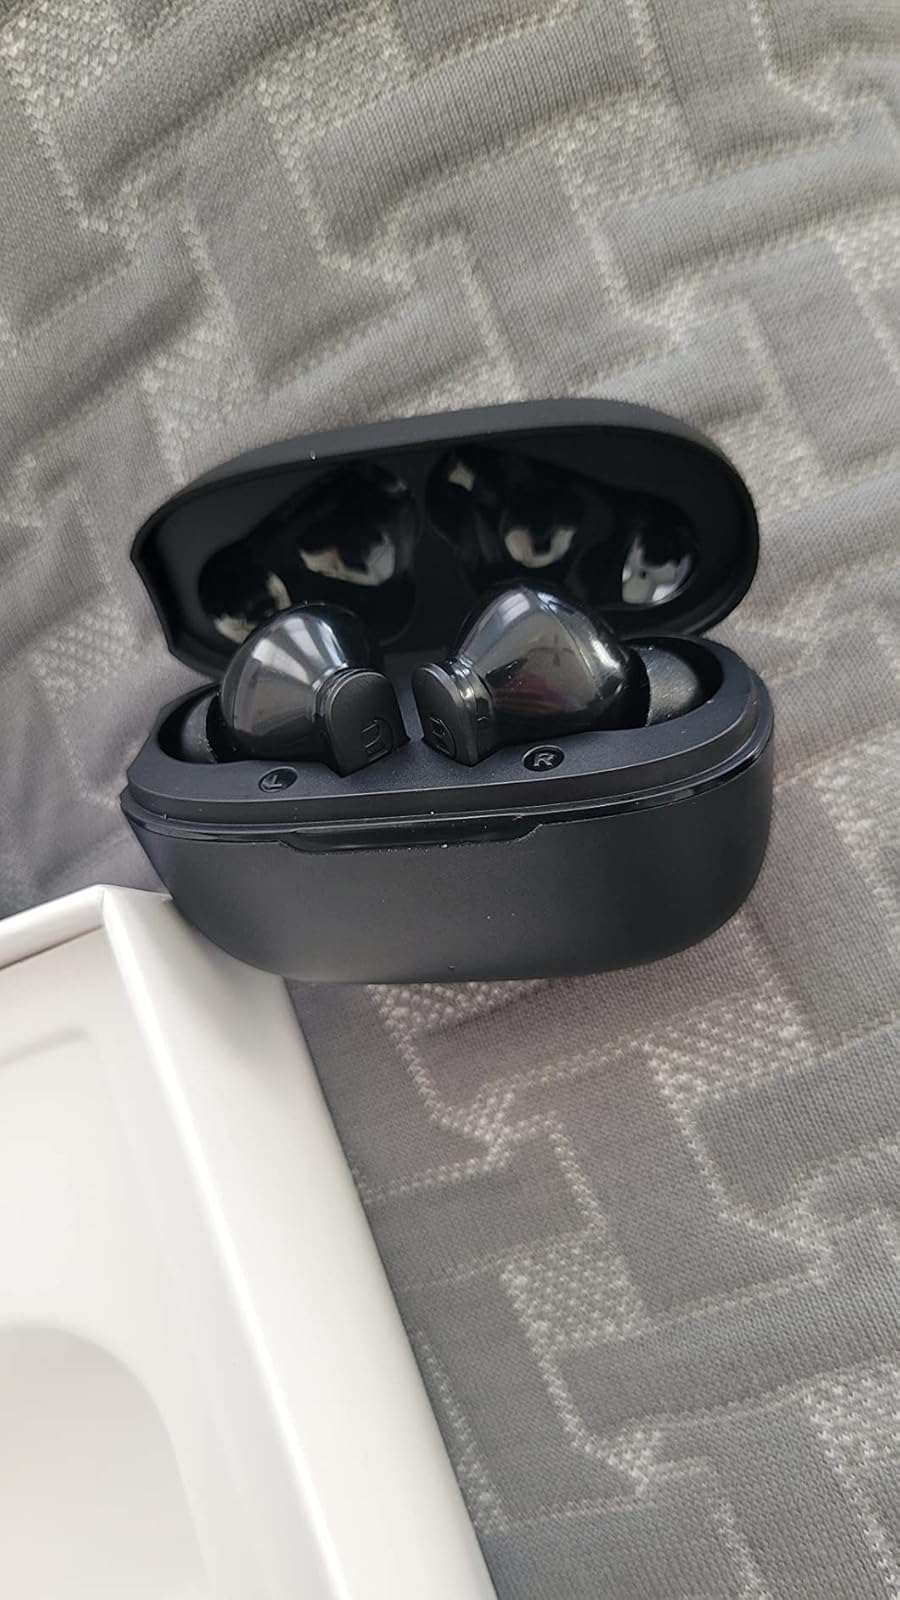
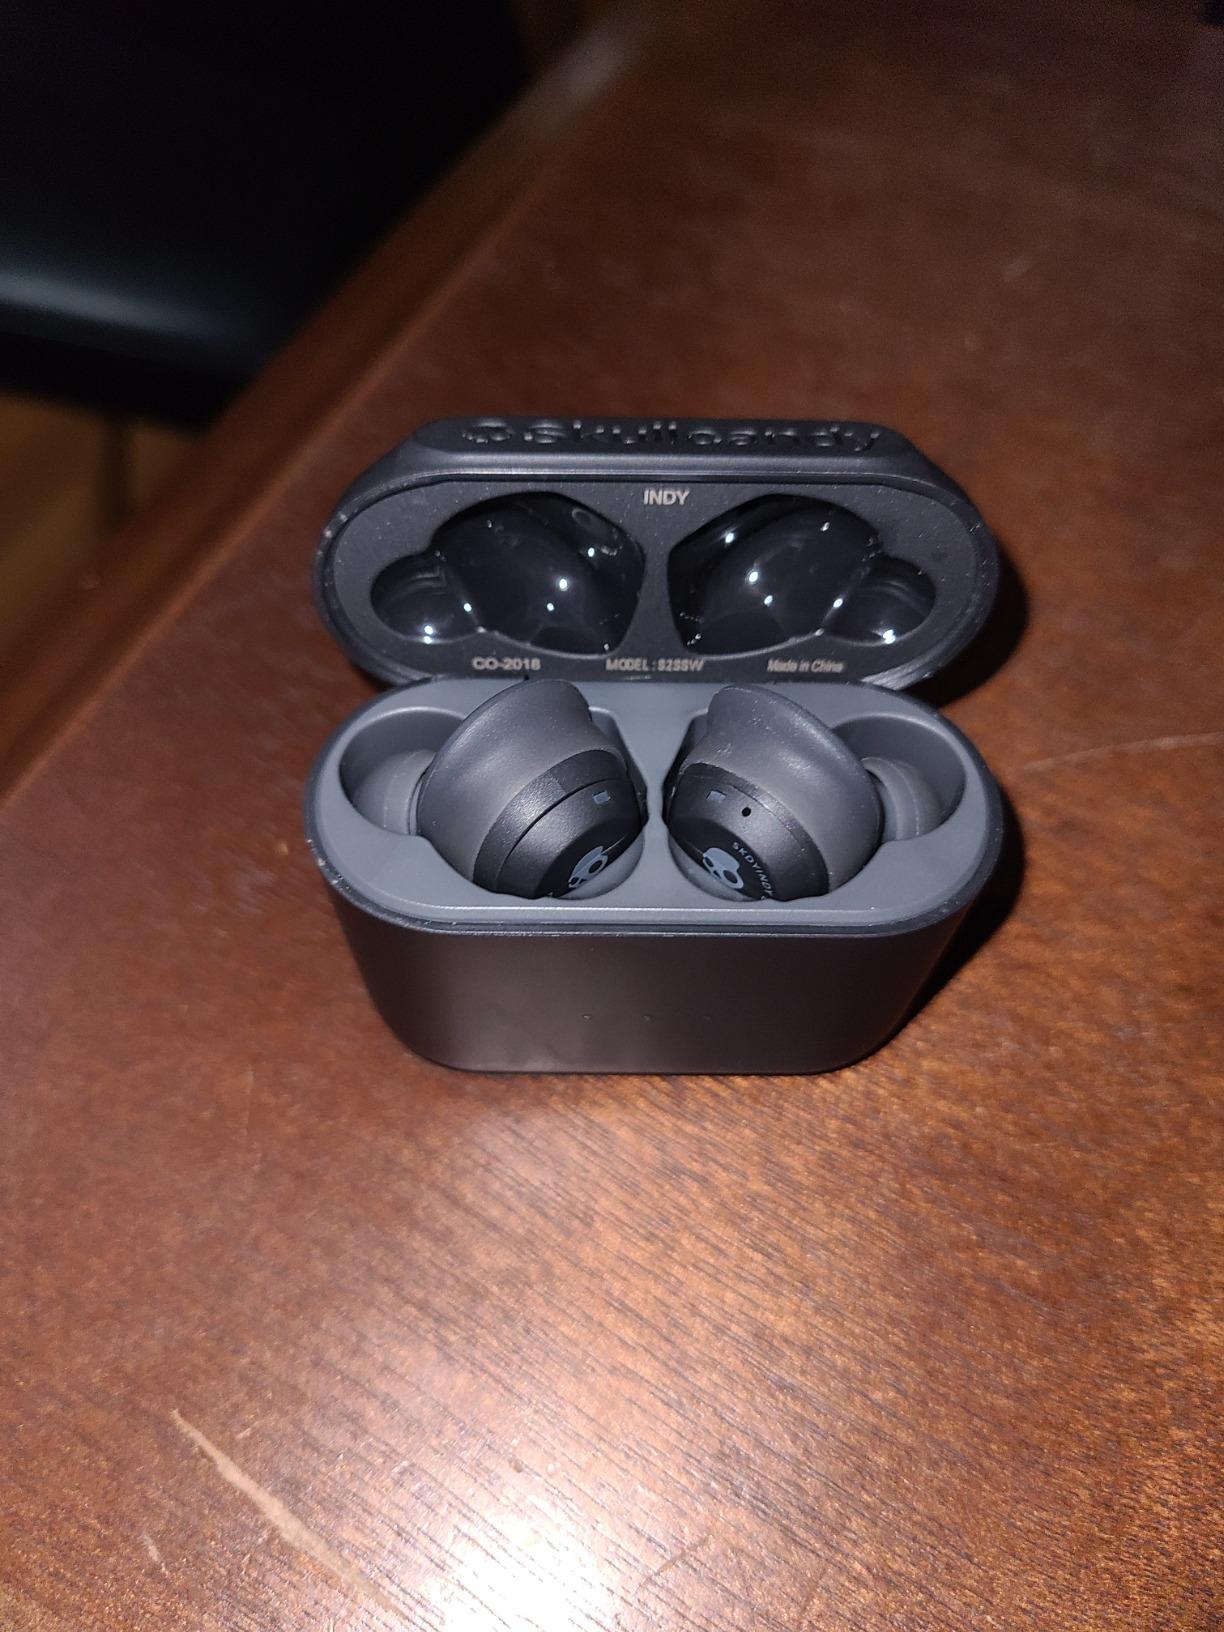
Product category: earbuds
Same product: no